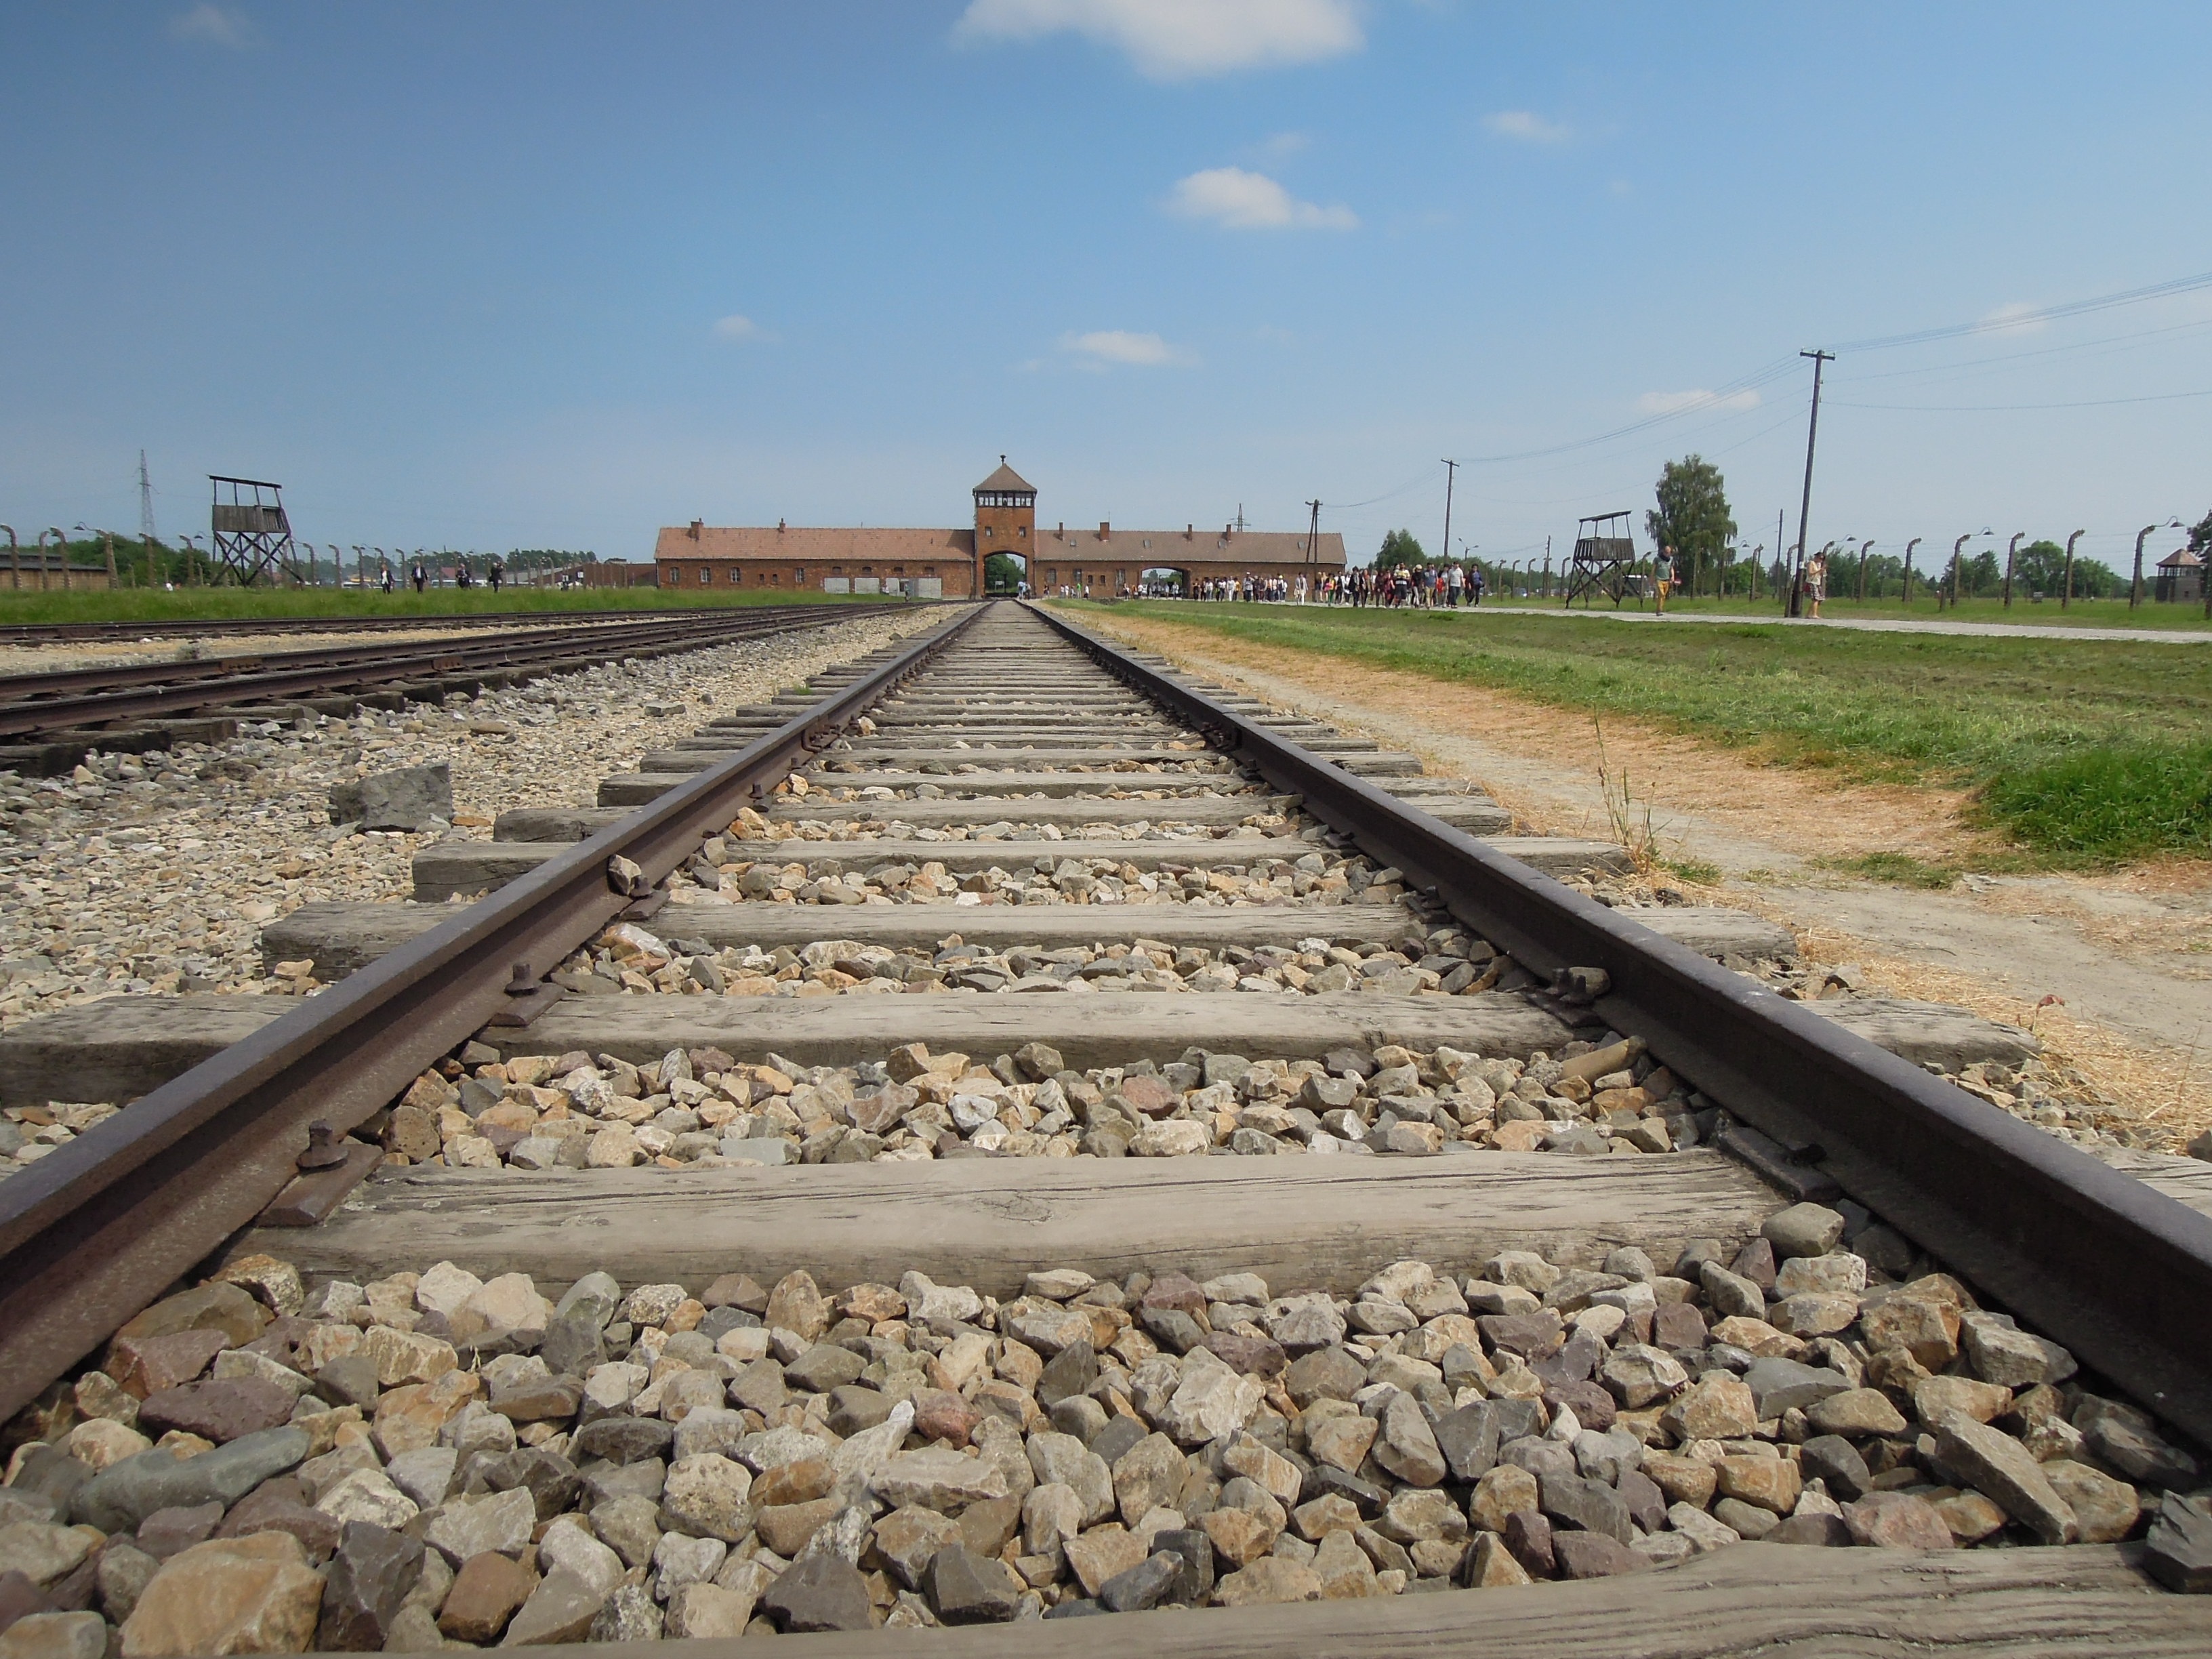
track, house, building, old, transport, vehicle, death, old building, houses, world war, polish, jewish, rail transport, concentration camp, massacre, residential area, birkenau, nonbuilding structure, auschwitcz